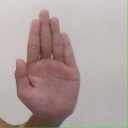
अक्षर: ध